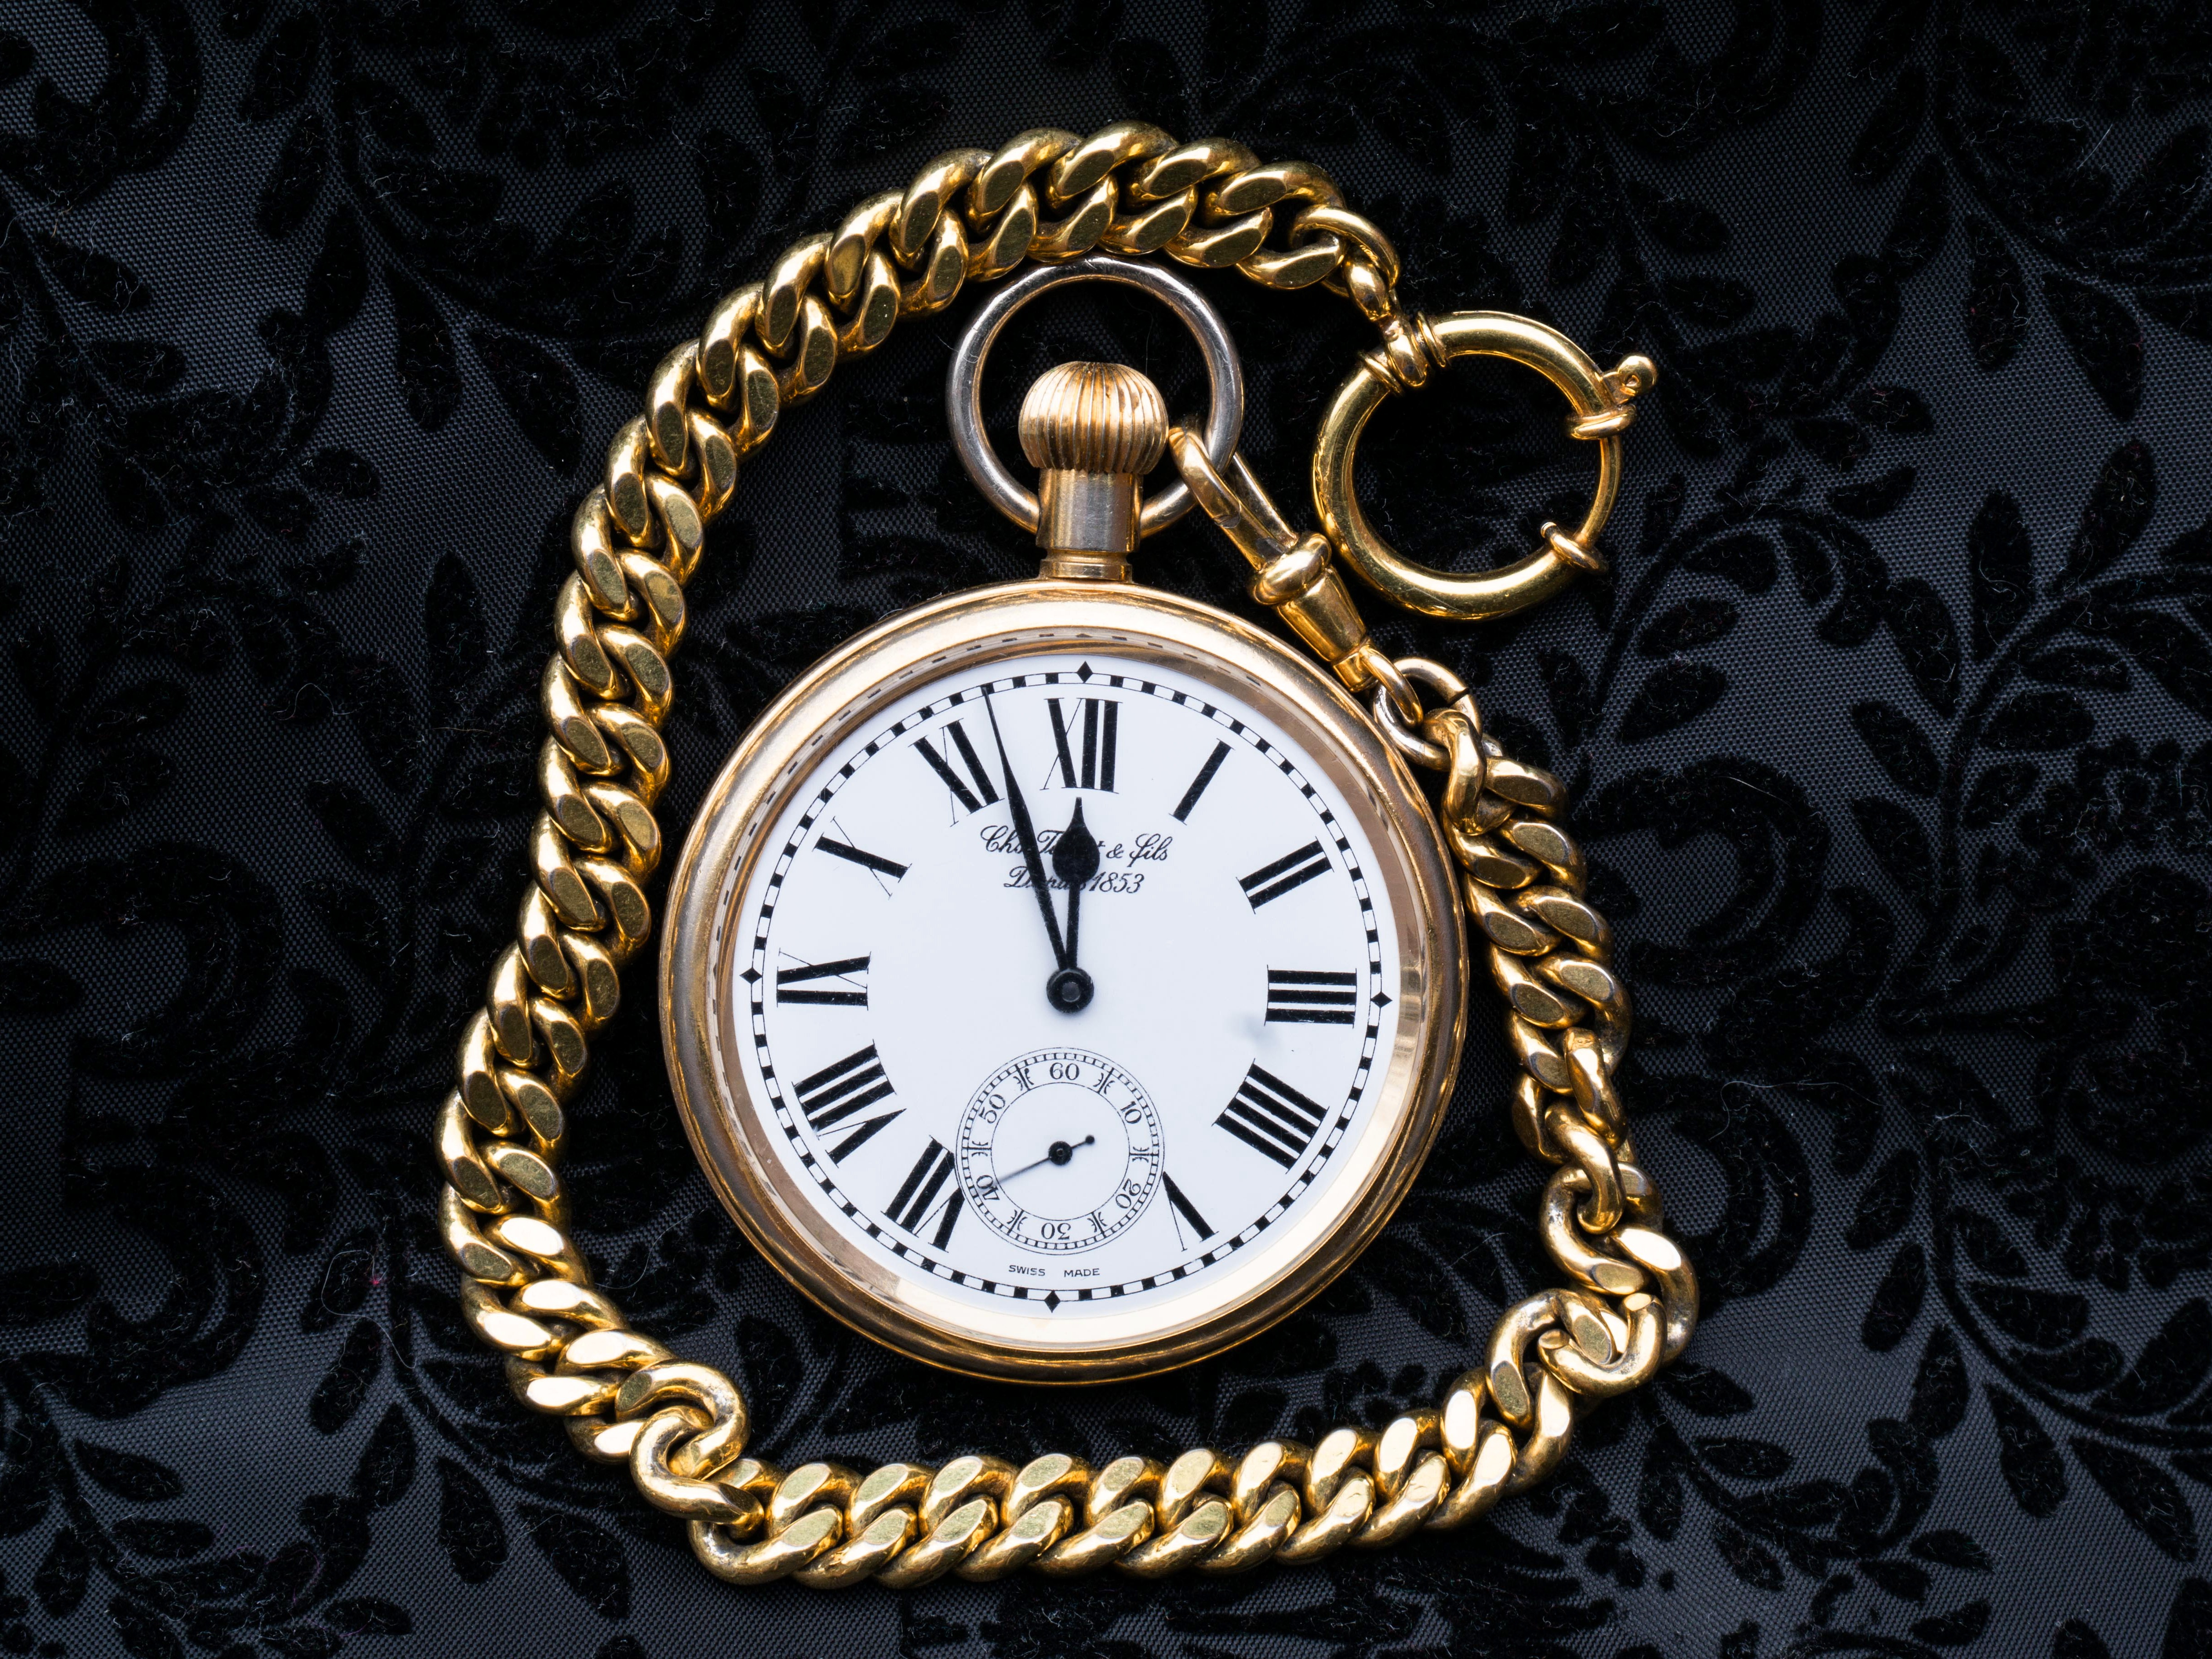
watch, hand, antique, chain, clock, time, golden, nostalgia, black, pocket watch, clock face, jewellery, gold, pendant, pointer, time indicating, time of, minutes, seconds, precious, valuable, locket